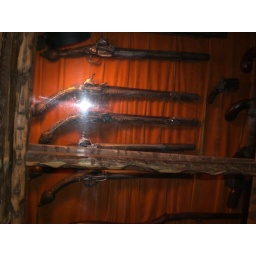
gun colection in the house on the rock